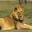
Label: lion